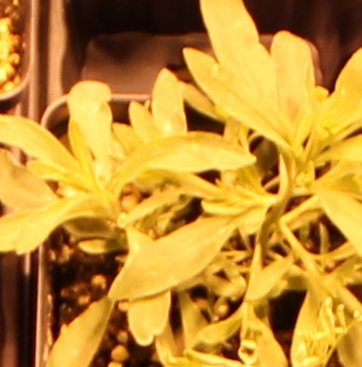
Label: Kochia